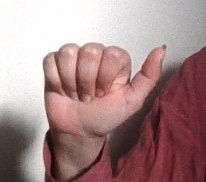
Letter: dhad